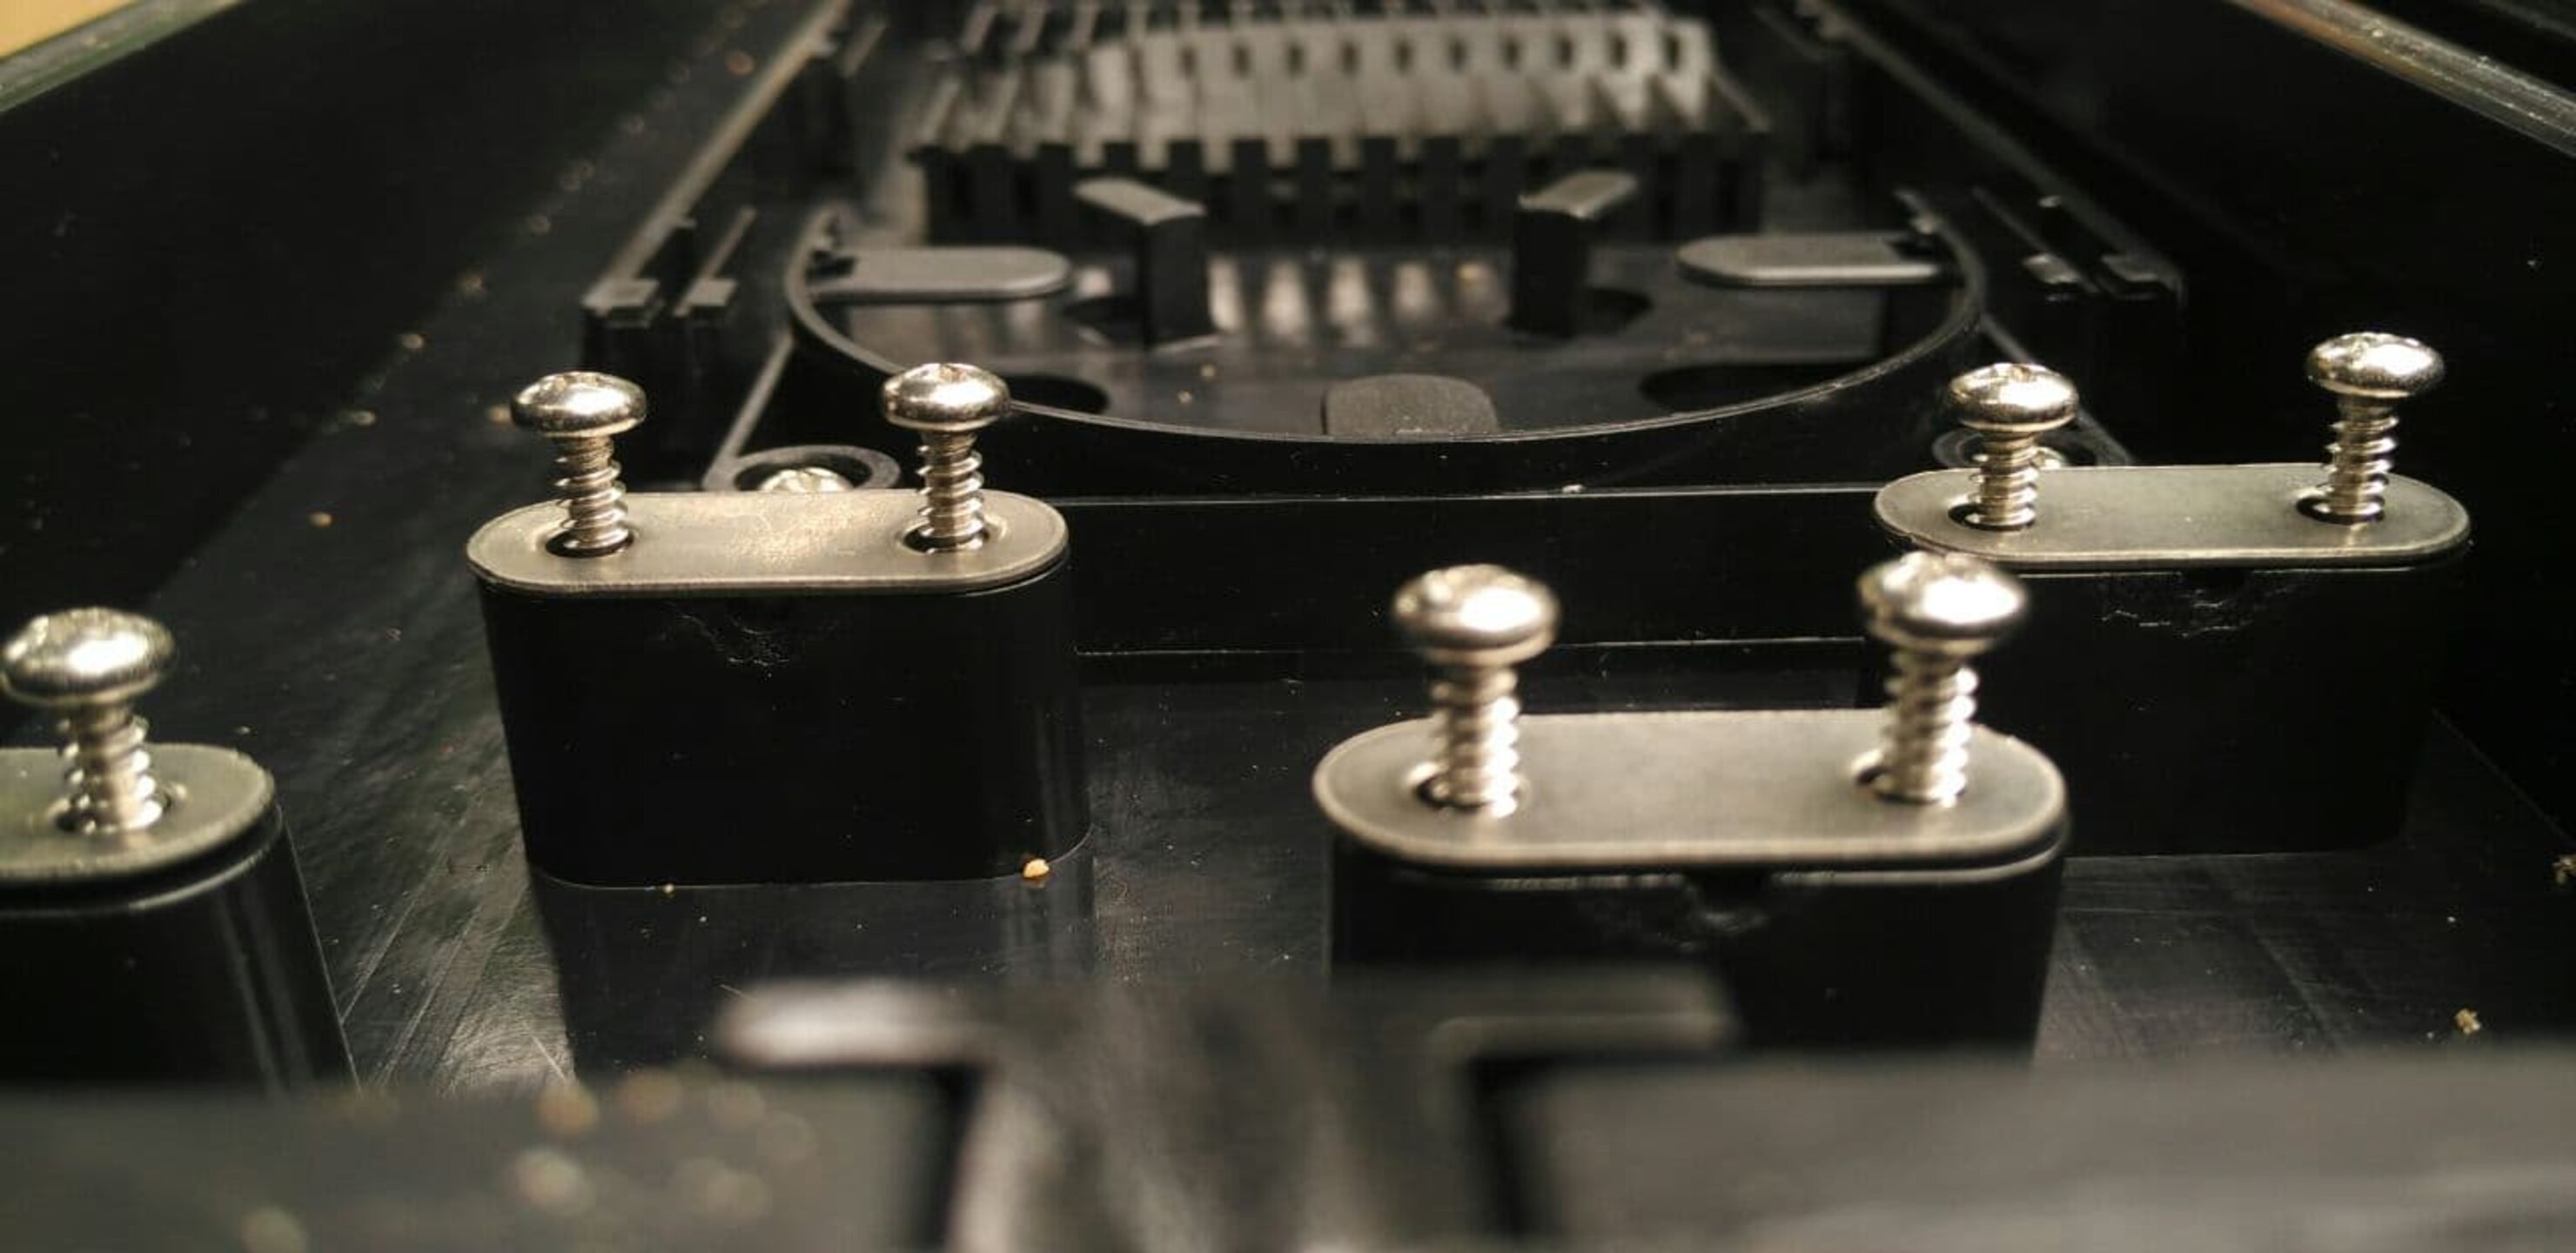
indonesia, electronic instrument, audio equipment, musical instrument accessory, gas, office equipment, electronic engineering, circuit component, metal, jewellery, engineering, fashion accessory, electronic component, font, titanium, electronic musical instrument, composite material, machine, still life photography, nickel, fastener, computer hardware, auto part, steel